John Gotti

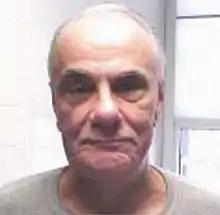
The last photo of John Gotti, age 60, taken by the Bureau of Prisons on October 17, 2001, eight months prior to his death

In 1998, Gotti was diagnosed with throat cancer and sent to the United States Medical Center for Federal Prisoners in Springfield, Missouri for surgery. Though the tumor was removed, the cancer was discovered to have returned two years later, and Gotti was transferred back to Springfield, where he spent the rest of his life.